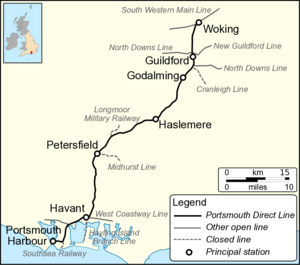
Les Class 444 désiro ou 5DES sont des automotrices électriques régional a grande vitesse construites en Australie par Siemens entre 2002 et 2004, mises en service à partir de 2004. Commandées à quarante-cinq exemplaires par South West Trains, ces unités ont été construites dans le but de parcourir de longues distances à une vitesse élevée entre la capitale et les grandes villes du Sud-Ouest de l'Angleterre. L'entrée en service de ces nouvelles unités était nécessaire pour renouveler le parc de trains de banlieue du réseau sud-ouest de Londres et remplacer les ancienne rames plus que quarantenaires ayant largement fait leurs temps. La Class 444 fait également partie de la famille des trains Désiro UK qui comprend les classes 185, 350, 360, 380 et 450.